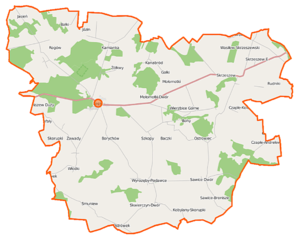
Repki est une gmina rurale du powiat de Sokołów, Mazovie, dans le centre-est de la Pologne.